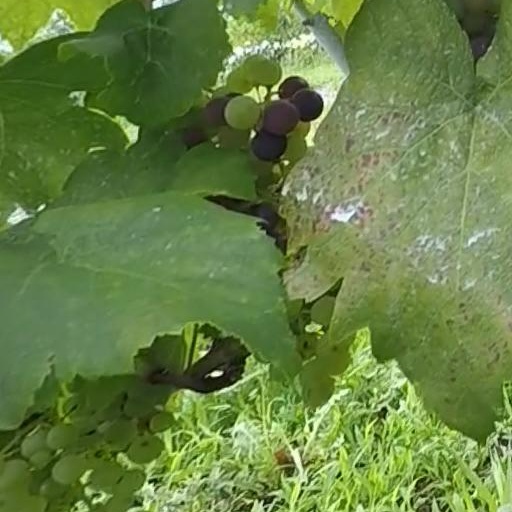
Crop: grape